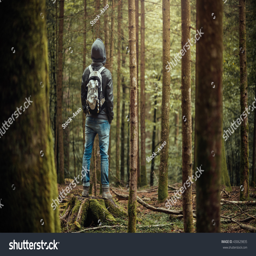
hooded young man standing in the forest and exploring , freedom and nature concept